Xatax

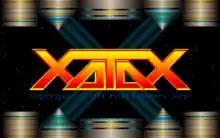

Xatax is a horizontally scrolling shooter developed by Pixel Painters for MS-DOS compatible operating systems and released as shareware in 1994.